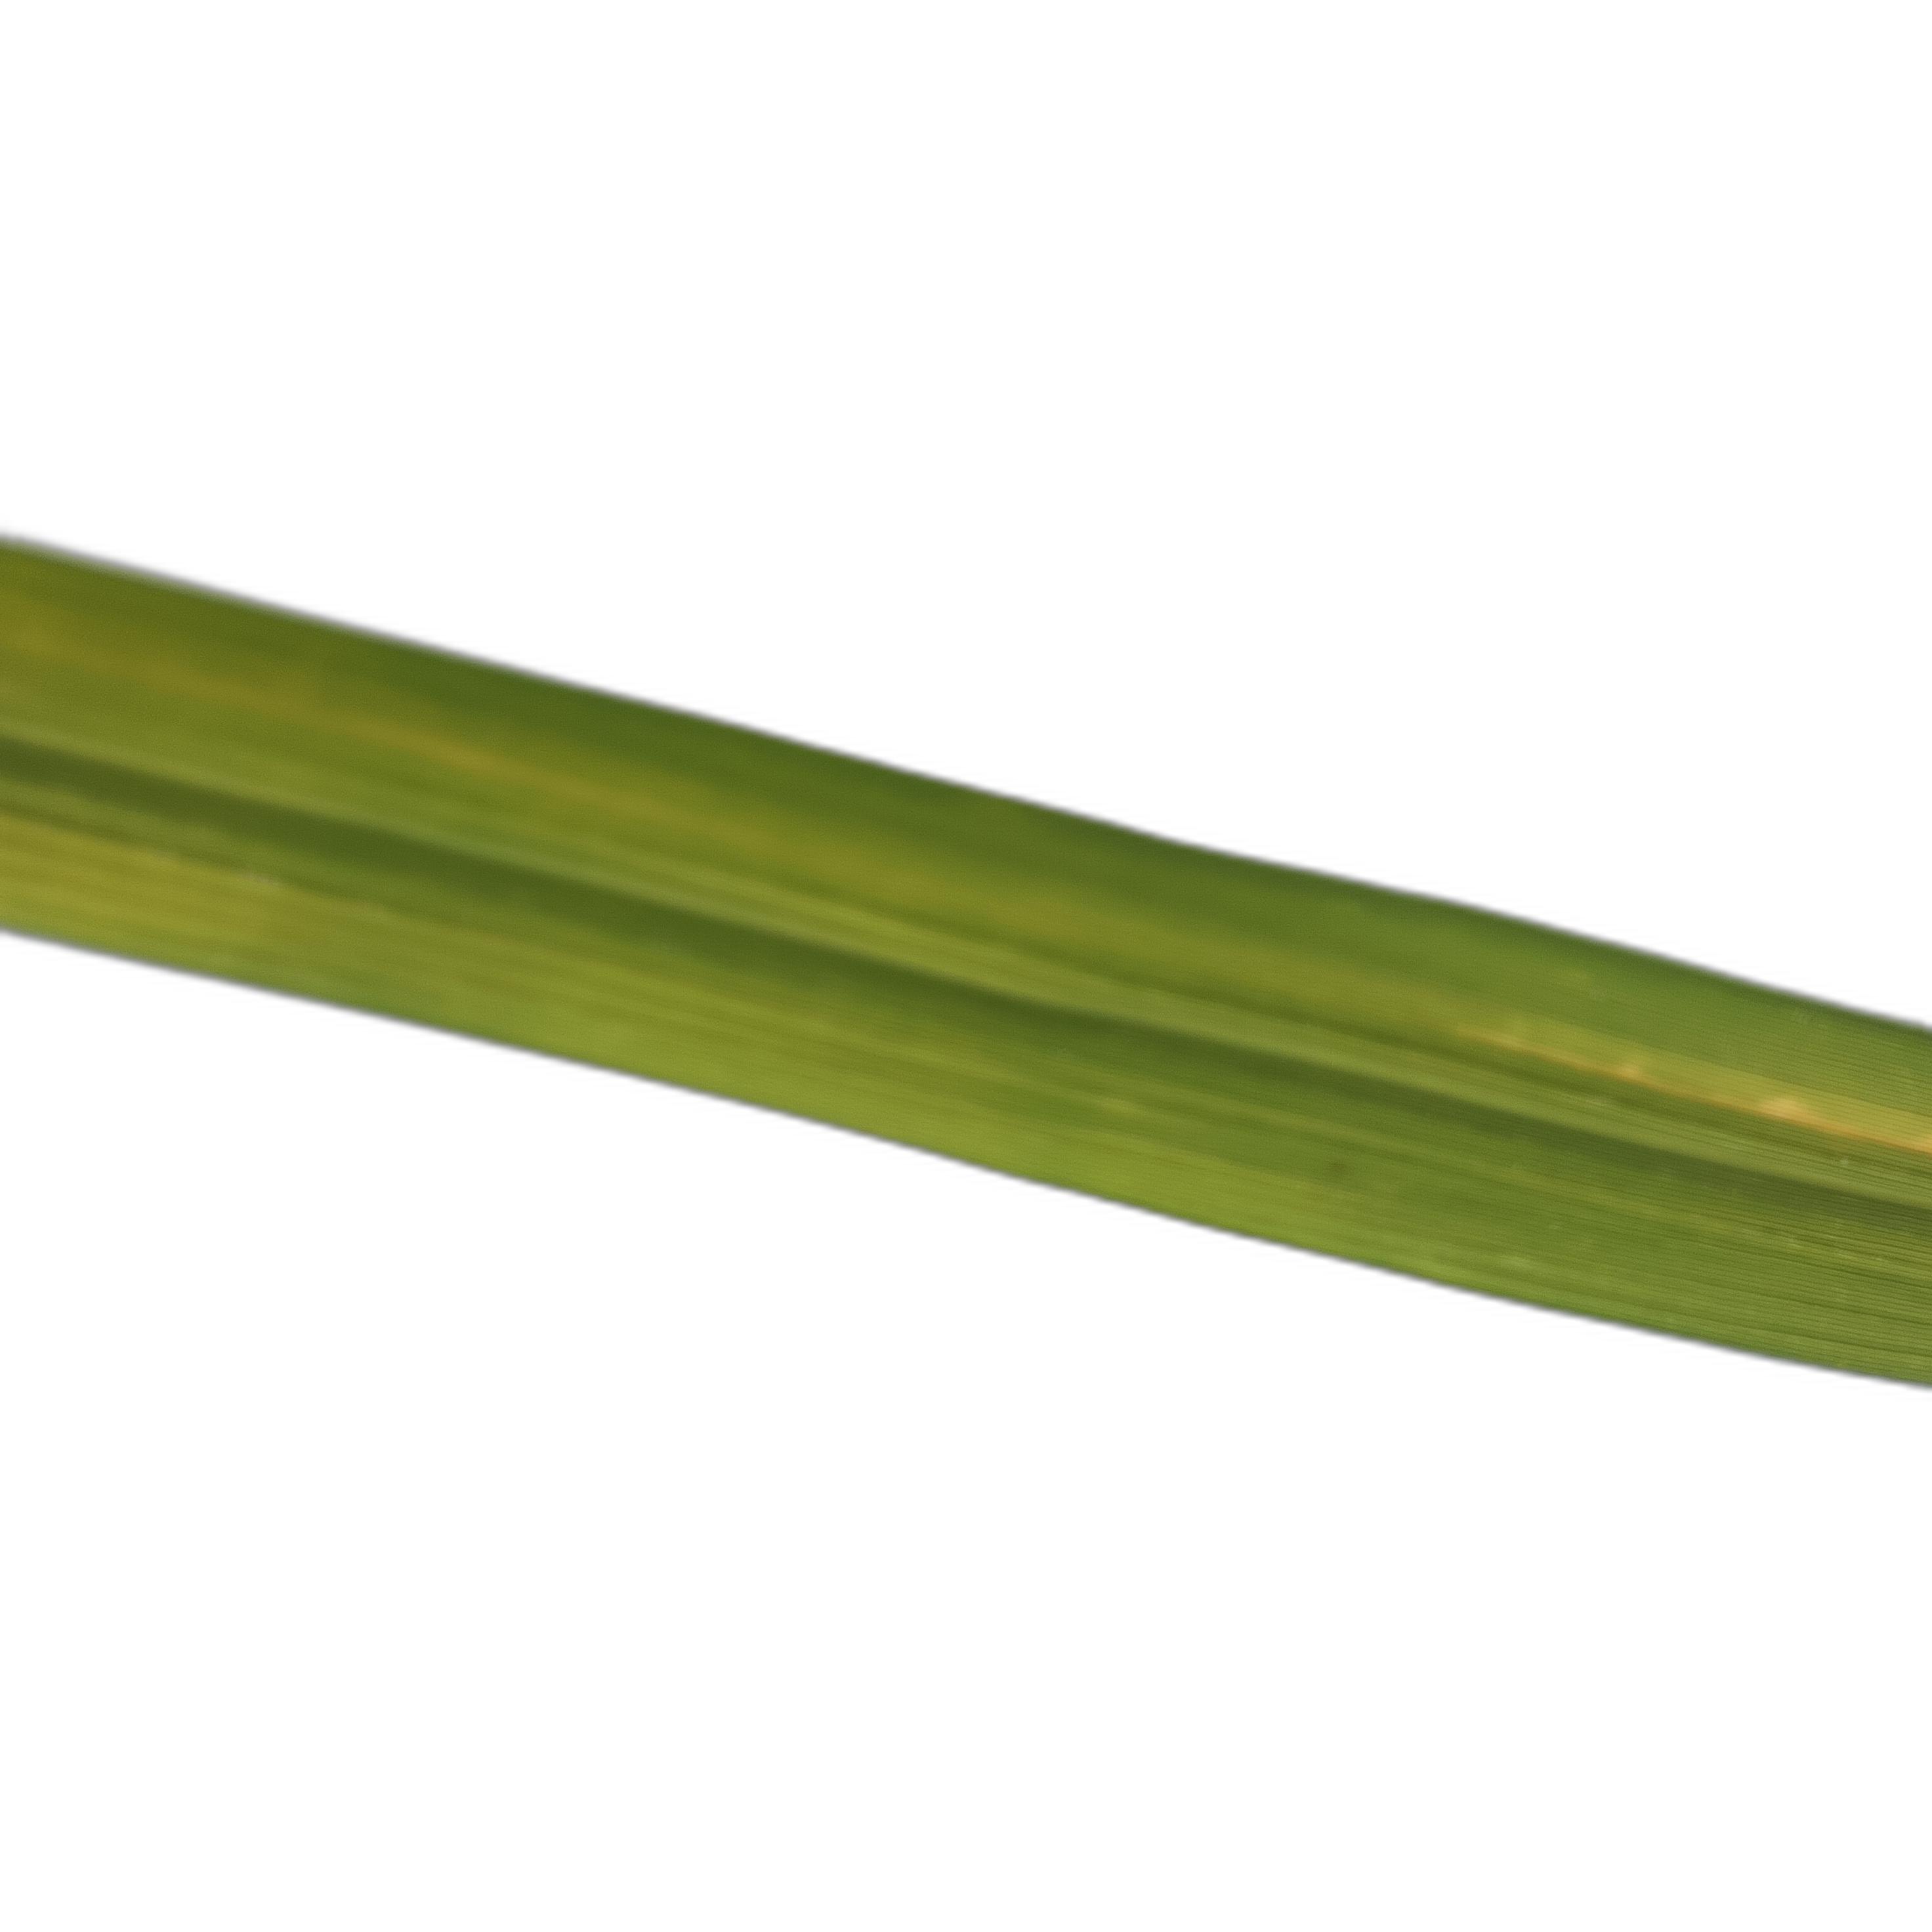
Label: Healthy